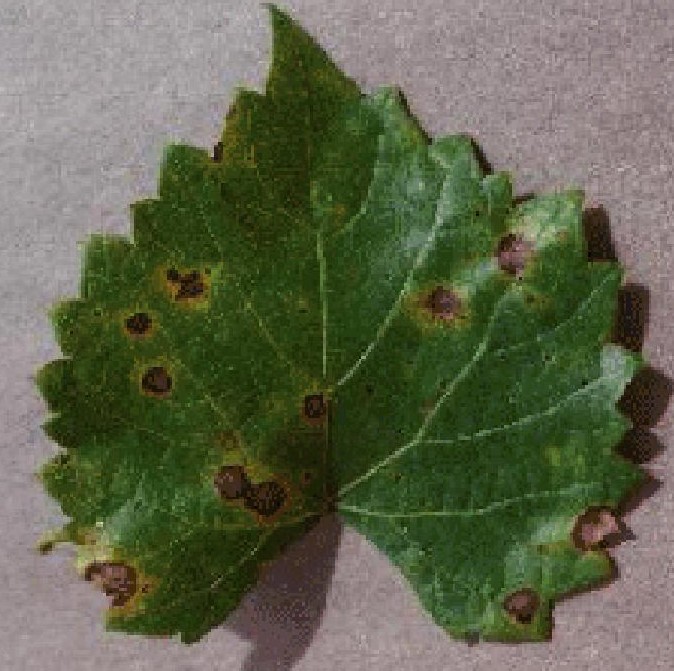
Plant: Grape
Disease: grape black rot